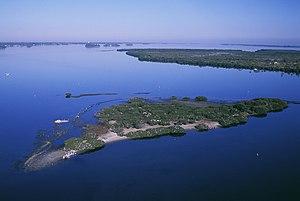
Les National Historic Landmarks de Floride sont les sites historiques d'intérêt national de l'État de Floride au sud-est des États-Unis.
Le refuge faunique national de Pelican Island est la première aire réservée à la protection des oiseaux aux États-Unis et probablement au monde. Elle occupe 21,8 km² dont près de la moitié représente une surface maritime. Elle est située sur l'île Pelican en Floride. Ce parc a été créé par Theodore Roosevelt le 14 mars 1903 sous le nom de National Bird Preserve.